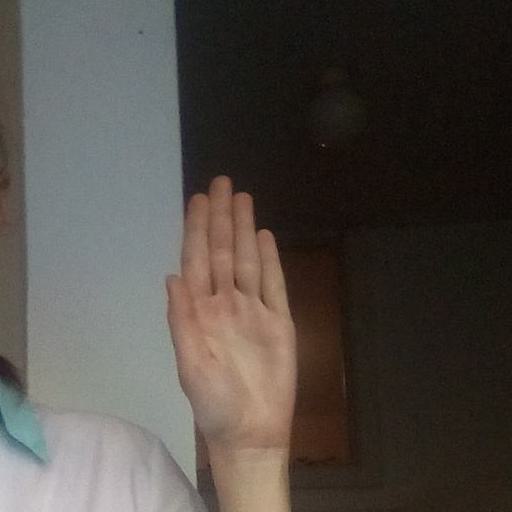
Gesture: stop